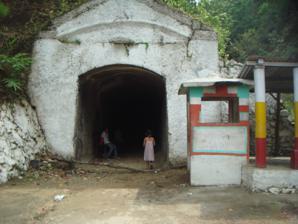
Building: Churia Tunnel
Country: Nepal
Year built: 1917
Highway tunnel through the Churia hill between Makwanpur and Bara districts of Nepal Churia Tunnel Churia Tunnel entrance Overview Location Hetauda, Nepal Coordinates 27°21′28″N 84°59′57″E / 27.35778°N 84.99917°E / 27.35778; 84.99917 Status not in use Operation Constructed 1917 ( 108 years ago) Technical Design engineer Dilli Jung Thapa Length 500 m (1,600 ft) The Churia Tunnel ( Nepali : चुरिया सुरुङ्ग ) is a 500 m (1,600 ft)-long highway tunnel carved through the churia hill between Makwanpur and Bara of Nepal. It was constructed connecting the country's first motorable road between Amlekhganj in the terai and Bhimphedi settlement of Makwanpur, the point of entry into Kathmandu which served as a dry port , in the trade route between Kathmandu and Raxaul . It was the country's first highway tunnel.  Constructed in 1917 to reduce the travel time between the Indian border and Bhimphedi it has since fallen into disrepair. The entrance lies at the premises of the Churia (Churiya) Temple off Mahendra Highway in the outskirts of Hetauda , and efforts are ongoing to conserve the remaining structure. History The 13th Prime Minister of Nepal Chandra Shumsher Jang Bahadur Rana assigned Dilli Jung Thapa, the country's first civil engineering graduate, as project chief to construct the tunnel. The tunnel was originally constructed to reduce travel time for horse-drawn carriages and lorries traversing the distance between the Indian border and Bhimphedi. The cost to construct the tunnel is not clear; according to historians the unspent budget allocation was returned to the treasury. The tunnel has not been in use since construction of the "Pathlaiya-Hetauda road" (connecting Pathlaiya and Hetauda ), and is presently unusable due to "decades of disuse and lack of maintenance".  The city of Hetauda is working to conserve the tunnel, with efforts led by the Churia Mai Temple and Tunnel Conservation Committee. The chair of the committee, Prem Bomjan, while talking about the restoration, said: "The tunnel has been in a sorry state for a long time. People were concerned that a landslide might obliterate the whole structure if immediate steps are not taken towards its conservation".  The Churia Tunnel was declared a site of historical importance by Hetauda Municipality. Future plans include erecting a statue of architect Dilli Jung Thapa near the site. The Nepalese Army blocked the tunnel during the Maoist insurgency in Nepal . Some parts of the tunnel collapsed during the April 2015 Nepal earthquake , but the tunnel entrance is still intact.  Dilli Jung Thapa's grandson Janak Jung Thapa, while talking about the current status of Nepal, said: "If only Nepal's planners had seen the potential and built more tunnels like this one, the country would have seen much more rapid development". See also List of roads in Nepal References